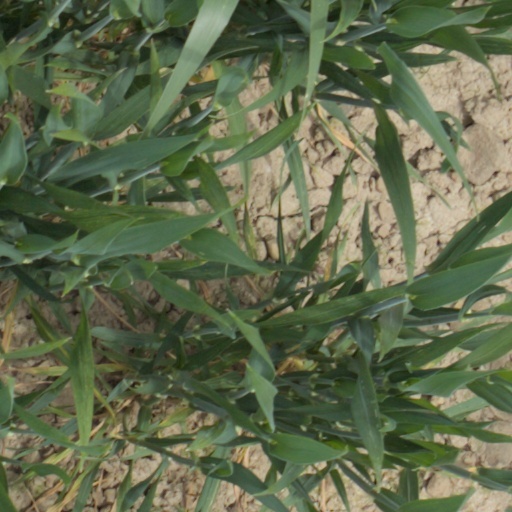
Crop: wheat